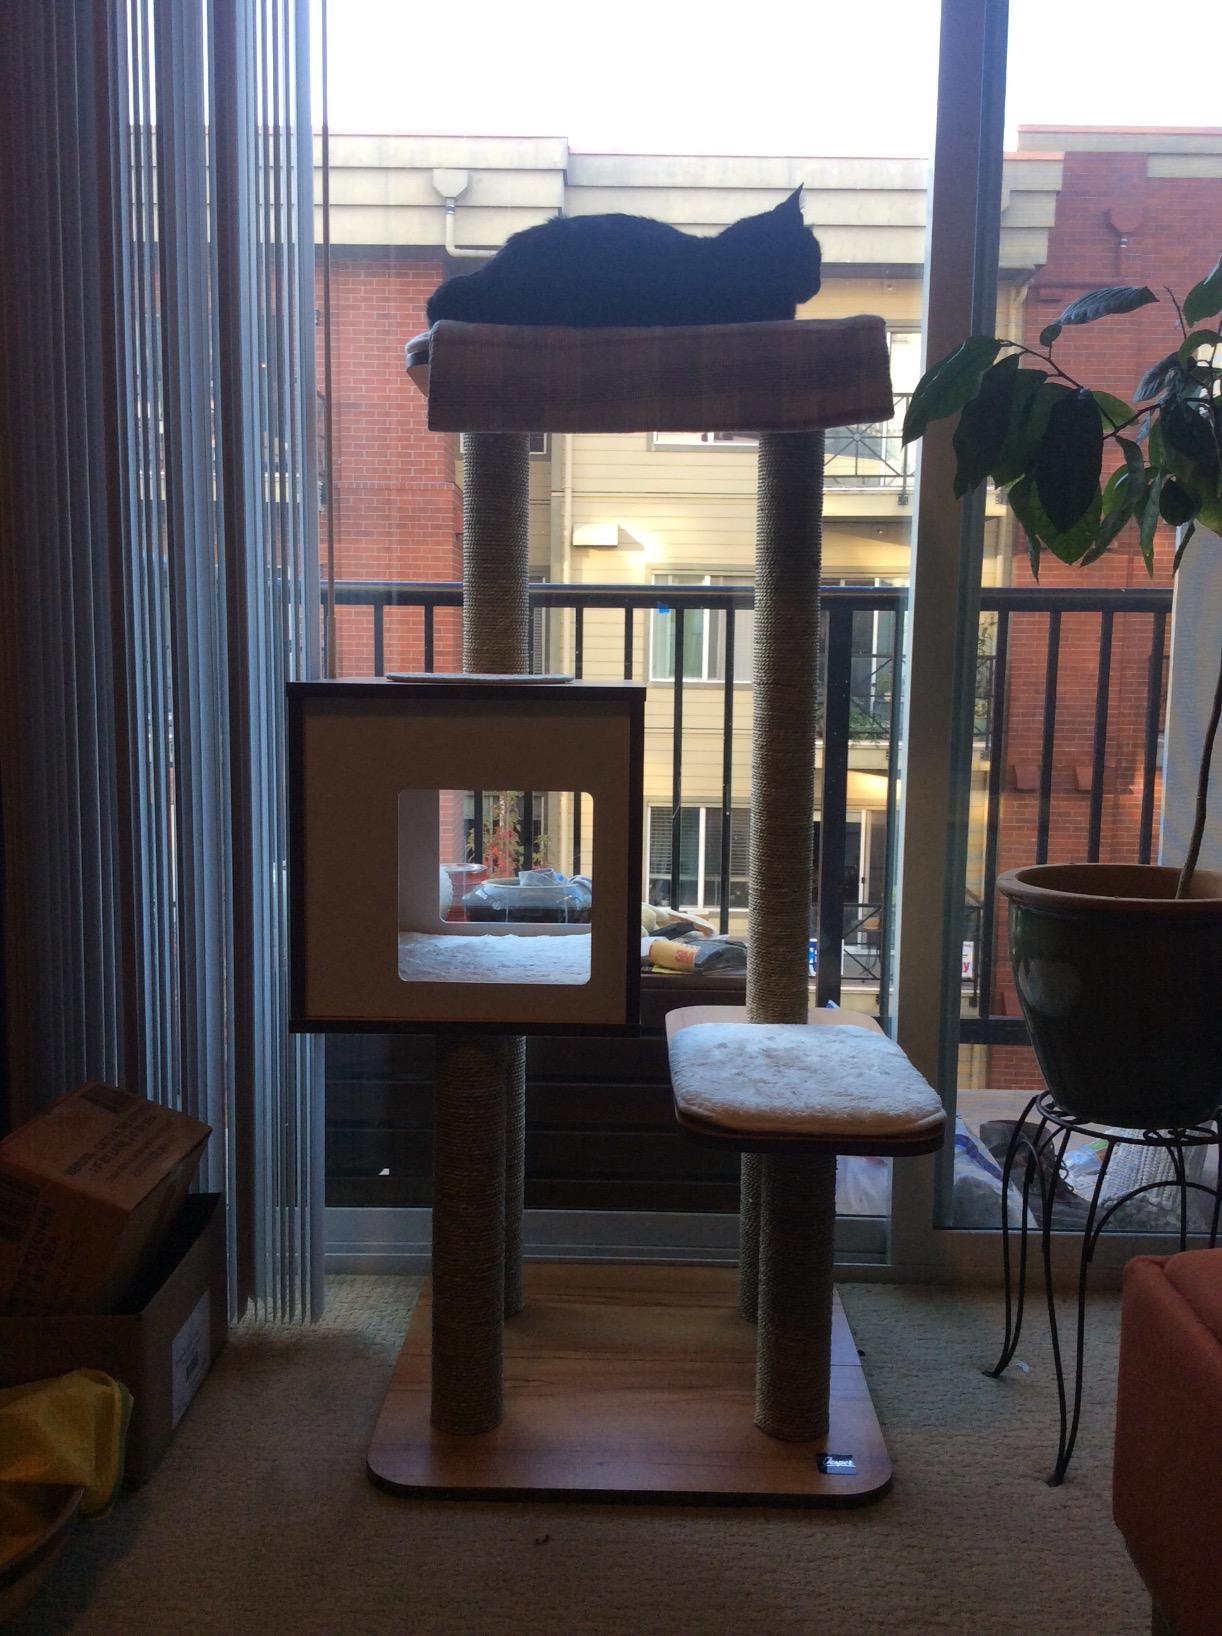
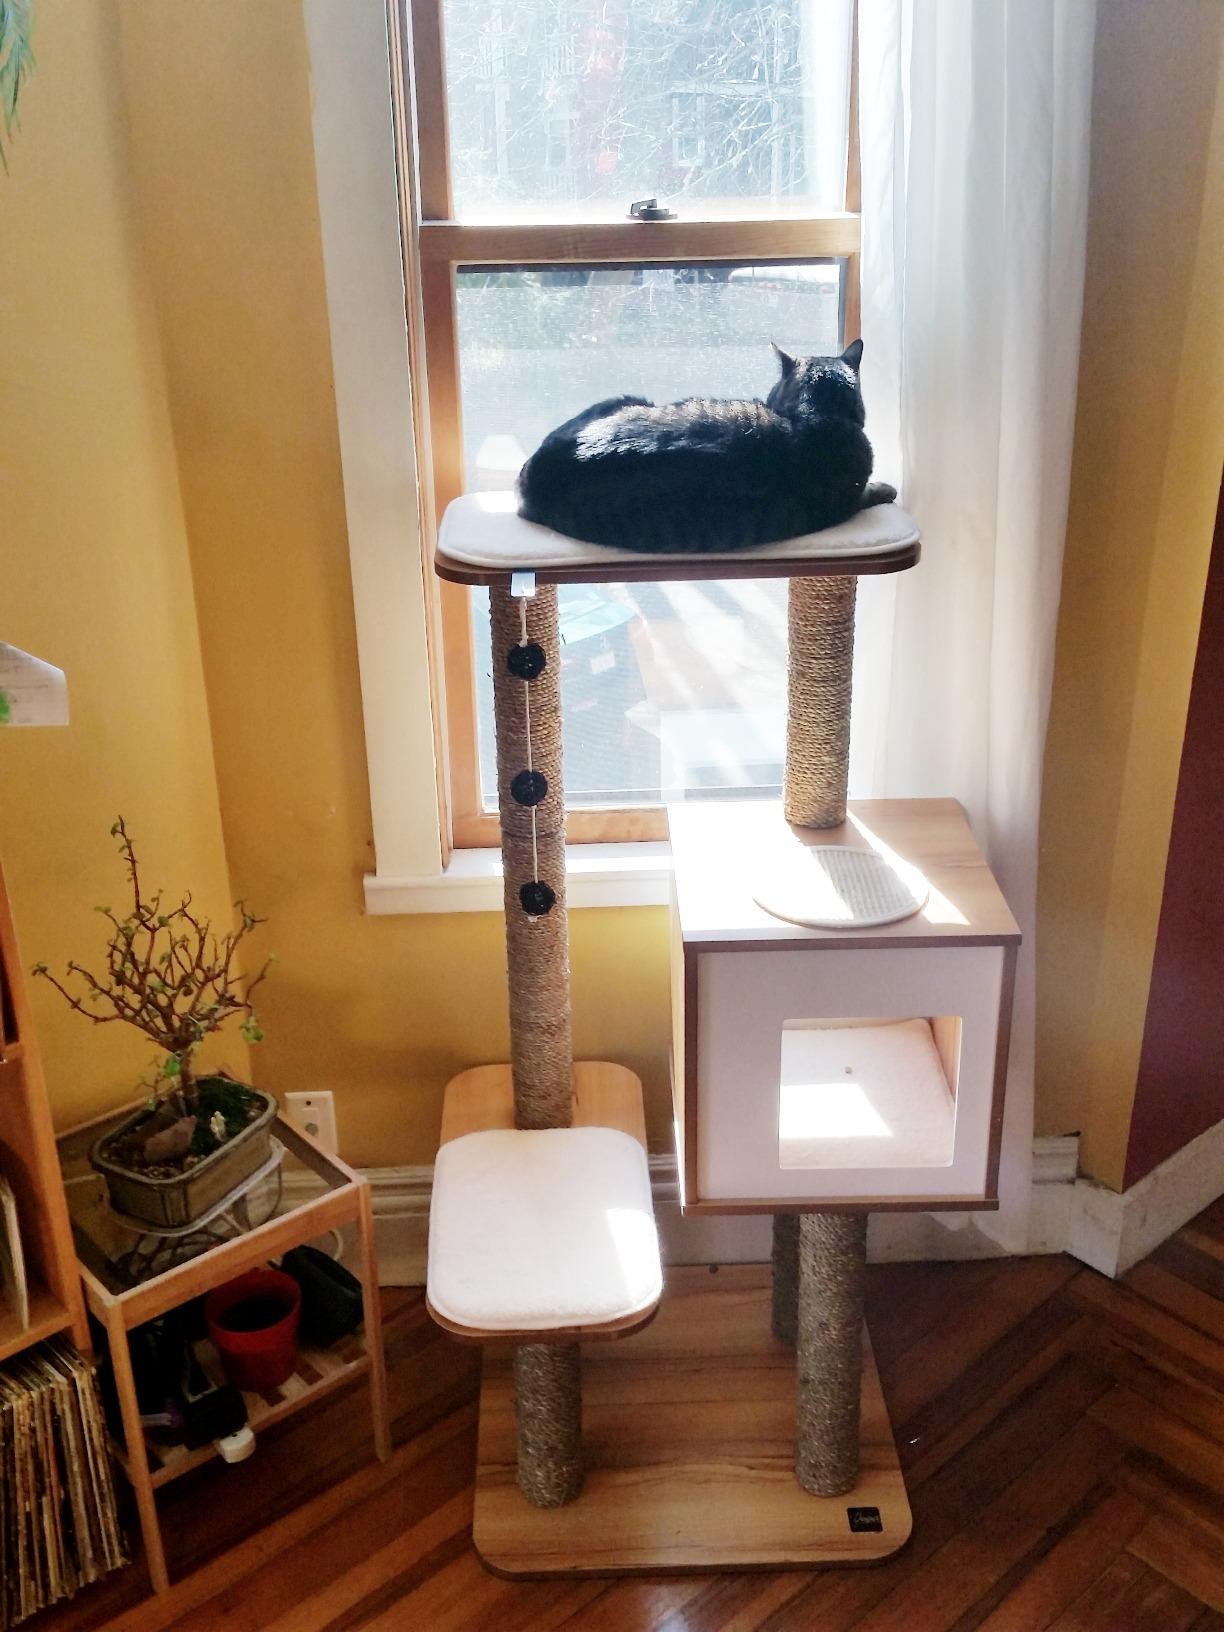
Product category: items_cat tree
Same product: yes